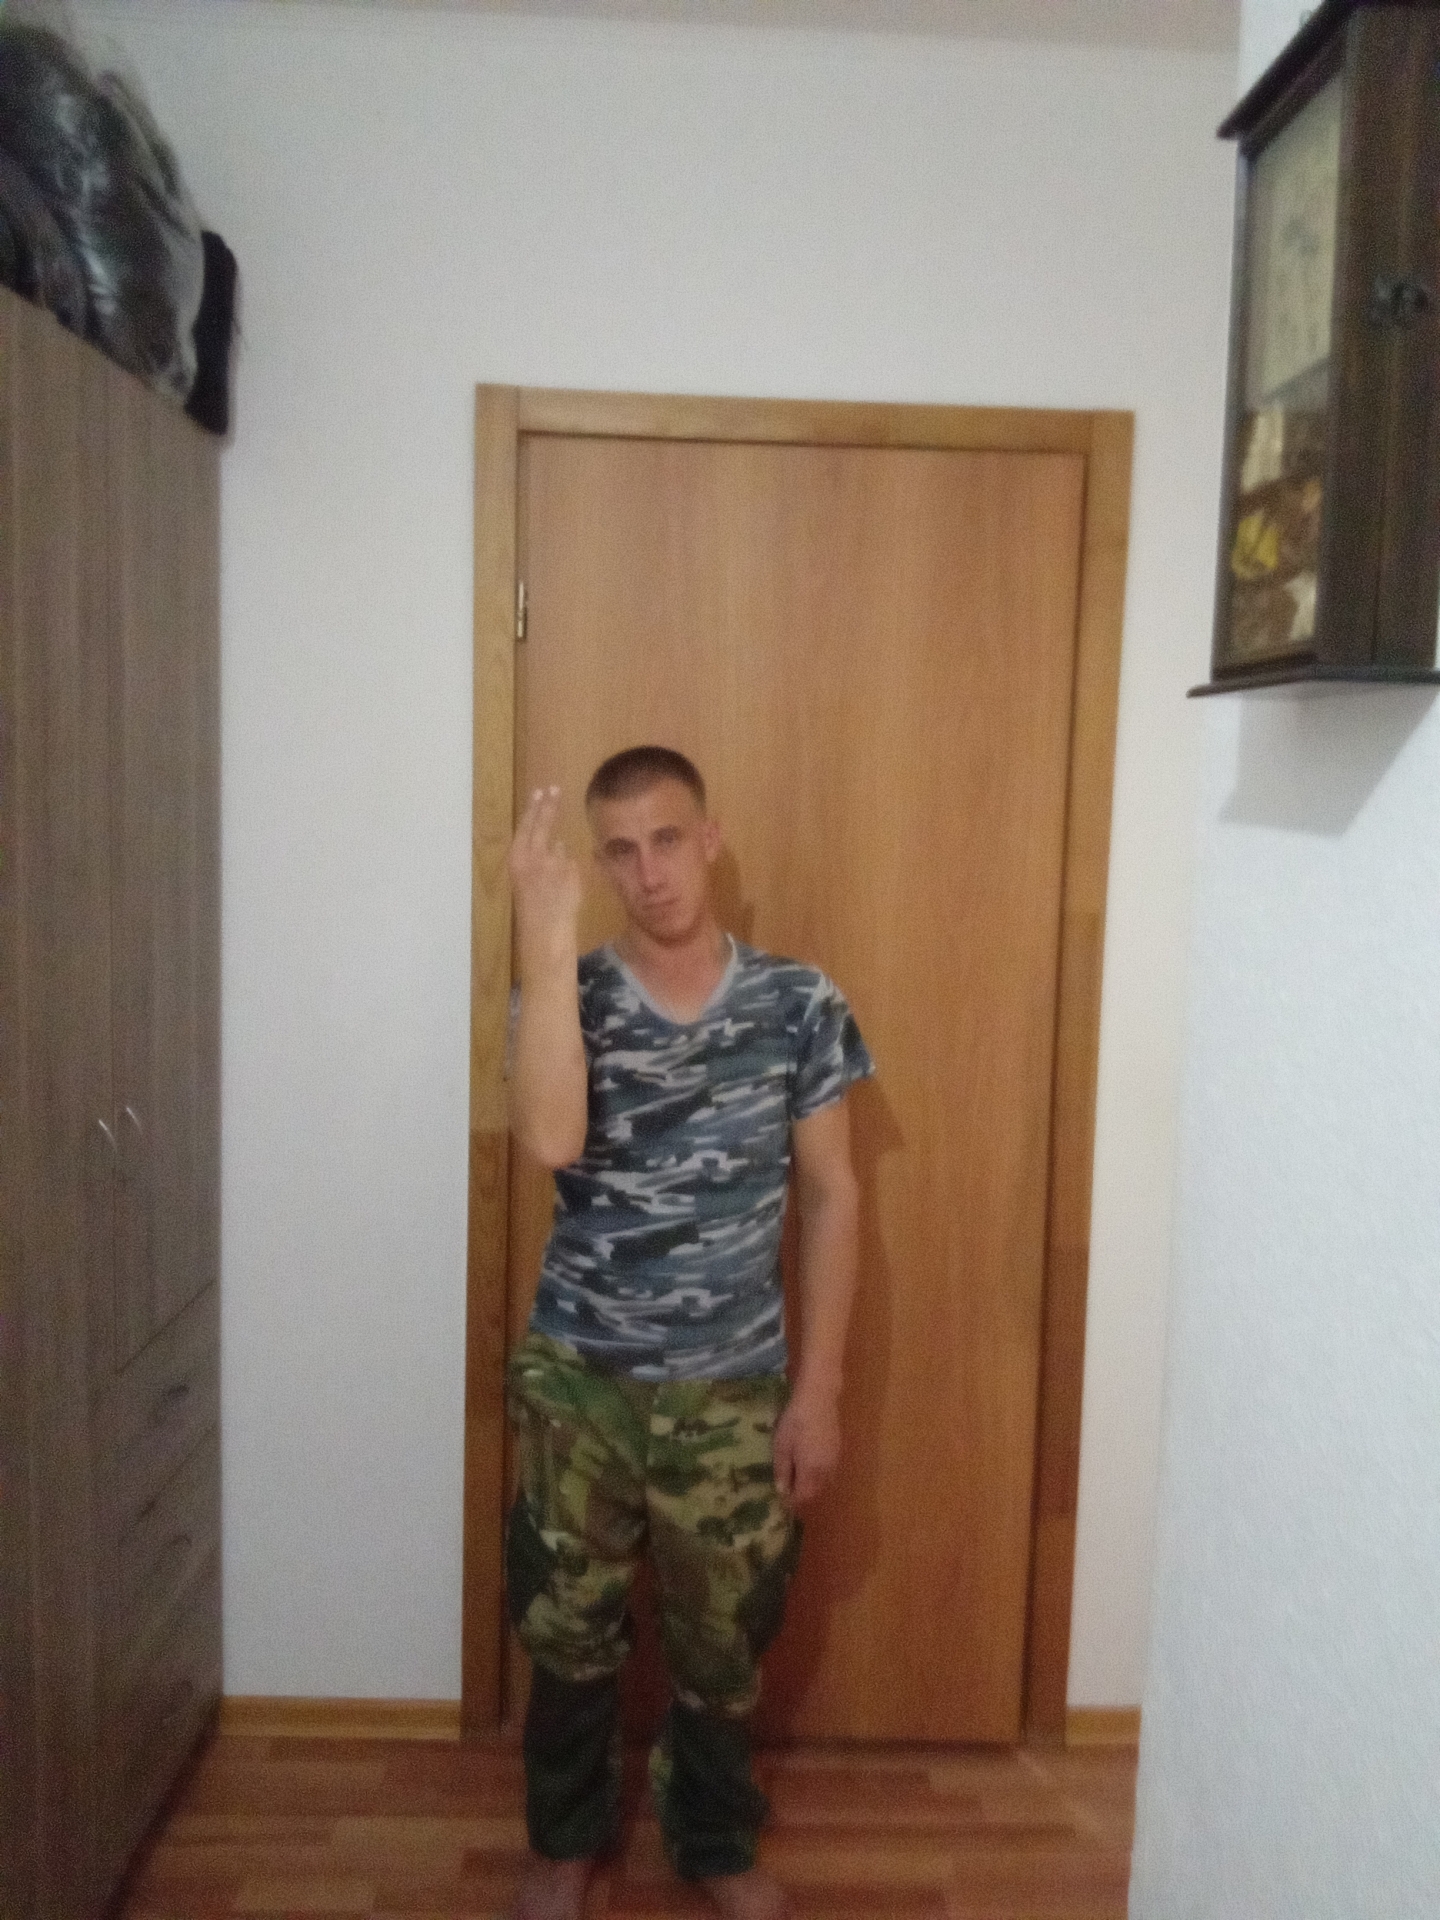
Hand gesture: two_up_inverted